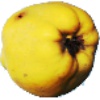
Label: Quince 1